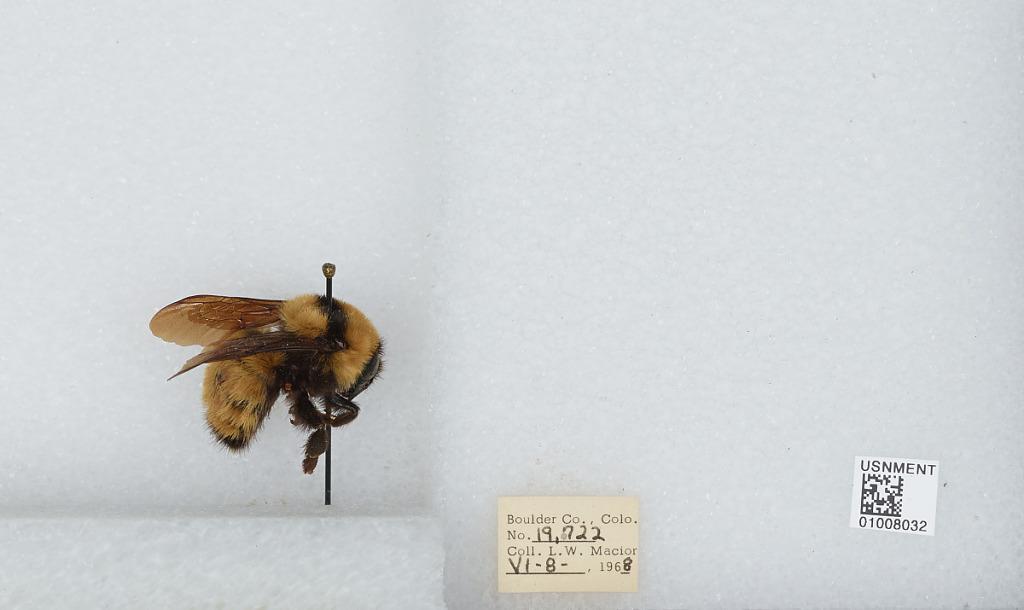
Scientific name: Bombus (Fervidobombus) fervidus fervidus (Fabricius)
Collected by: L. Macior
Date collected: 1968-6-8
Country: United States
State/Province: Colorado
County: Boulder
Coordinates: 40.09, -105.36